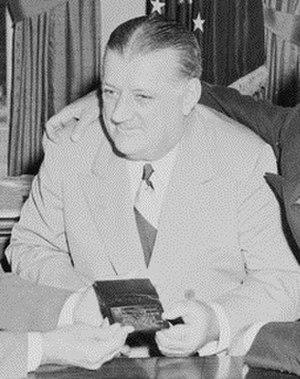
L'All-America Football Conference est une ligue professionnelle de football américain qui a défié la National Football League de 1946 à 1949. L'AAFC, qui est l'un des plus redoutables adversaires de la NFL, a attiré de nombreux joueurs parmi les meilleurs du pays et a introduit de nombreuses innovations durables dans le jeu. Cependant, elle n'a finalement pas pu se maintenir dans la compétition avec la NFL. Après son repli, trois de ses équipes ont été admises dans la NFL : les 49ers de San Francisco, les Browns de Cleveland et les premiers Colts de Baltimore.